Haruno, Kōchi

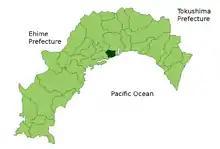
Location of Haruno in Kōchi Prefecture

As of 2003, the town had an estimated population of 15,645 and a population density of 348.13 persons per km. The total area was 44.94 km.